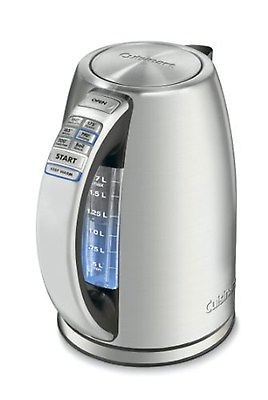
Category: kettle